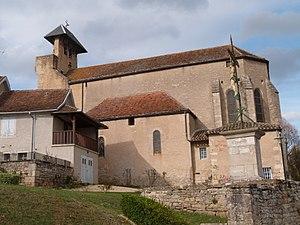
Eglise de Loze
Loze est une commune française située dans le département de Tarn-et-Garonne, en région Occitanie.